Marion Female Seminary

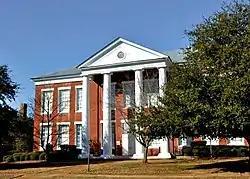
The Marion Female Seminary in 2009

The Marion Female Seminary, also known as the Old Perry County High School, is a historic Greek Revival-style school building utilizing the Doric order in Marion, Alabama. It was listed on the National Register of Historic Places on October 4, 1973.